Pilar Urbano

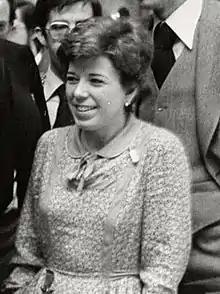
1979

Pilar Urbano was born in Valencia in 1940. She currently publishes her contributions in the newspaper "El Mundo". She is also a numerary member of Opus Dei.